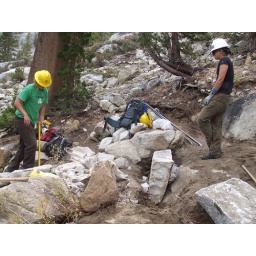
The first water bar rock is in